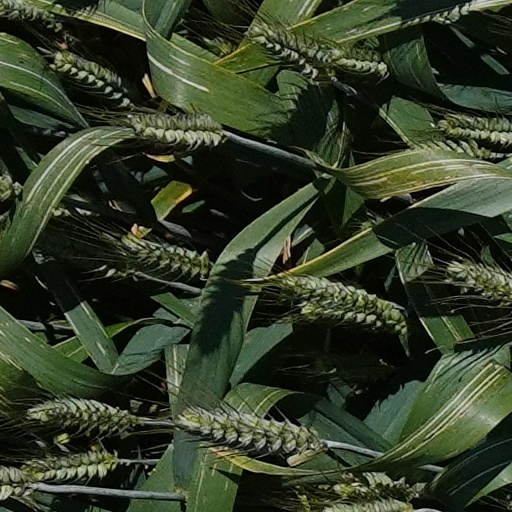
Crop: wheat